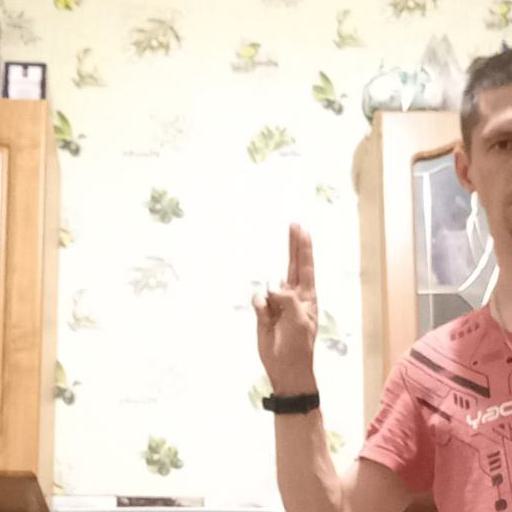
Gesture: two_up